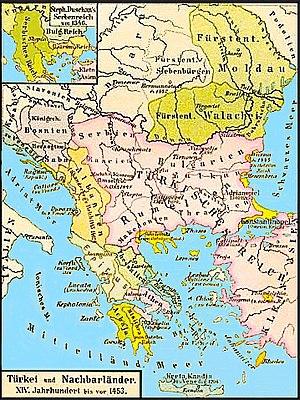
Par différence de l’histoire naturelle de la péninsule, l’histoire des Balkans concerne les humains de cette région. Elle a produit de fortes convergences génétiques, culturelles et linguistiques. Cette riche histoire humaine est pourtant l’objet d’une multitude de revendications et de controverses nationalistes dues à la « balkanisation » voulue et inaugurée en 1878 par le Congrès de Berlin pour diviser la péninsule en petites puissances rivales, processus qui a fait dire à Winston Churchill : « la région des Balkans a tendance à produire plus d’histoire qu'elle ne peut en consommer ».
Manuel II Paléologue est un empereur byzantin qui règne de 1391 à 1425. Né le 17 juin 1350, il meurt le 22 juillet 1425. Il est le second fils de Jean V Paléologue, empereur byzantin, et d'Hélène Cantacuzène.
L’histoire de l’Empire byzantin s’étend du IVᵉ siècle à 1453. En tant qu’héritier de l’Empire romain, l’Empire romain d’Orient, aussi nommé l’Empire byzantin, puise ses origines dans la fondation même de Rome. Dès lors, le caractère prédominant de l’histoire byzantine est l’exceptionnelle longévité de cet empire pourtant confronté à d’innombrables défis tout au long de son existence comme en témoigne le grand nombre de sièges que dut subir sa capitale, Constantinople. La création de cette dernière par Constantin en 330 peut constituer un deuxième point de départ à l’histoire de l’Empire byzantin avec la division définitive de l’Empire romain en 395. En effet, l'emplacement de Constantinople au carrefour entre l'Orient et l'Occident contribua grandement à l'immense richesse de l'Empire byzantin. Cette richesse couplée à son très grand prestige firent de lui un empire respecté mais aussi très convoité. En outre, la richesse des sources historiques byzantines permet d'avoir un aperçu complet et détaillé de l'histoire byzantine, bien que l’impartialité des historiens, souvent proches du pouvoir, est parfois contestable.